The Dear Hunter

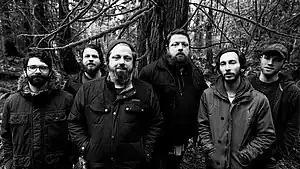
The Dear Hunter in Port Angeles, WA

The Dear Hunter is an American progressive rock band originating in Providence, Rhode Island. It began as a side project of Casey Crescenzo when he was a member of The Receiving End of Sirens, before becoming his main band in 2006. The band's sound features a wide variety of instruments and styles.